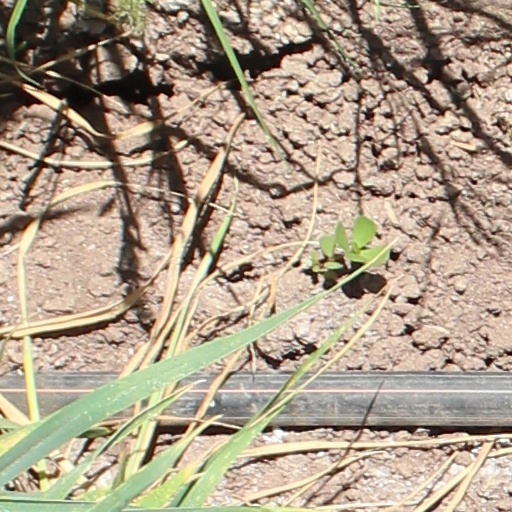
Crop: wheat